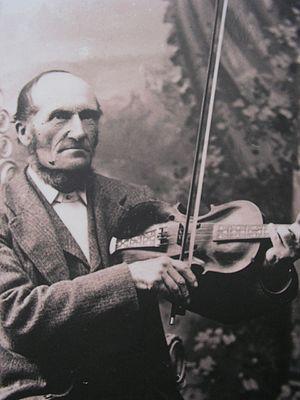
La musique norvégienne est intimement liée à celle des autres pays scandinaves, et notamment celle du Danemark qui dirigea le pays de 1380 à 1700, empêchant tout développement national propre, par les échanges entre Cours royales, puis avec celle de Suède, qui fut uni au pays de 1812 à 1905, et qui vit un déplacement fréquent de la Cour et de ses fastes, en Norvège, amorçant une vie musicale locale.
Fiddle est un terme anglais désignant le violon avec une connotation populaire tandis que le terme anglais usuel violin désigne un violon de musique classique. Le musicien qui joue du fiddle, le fiddler, est dit « violoneux » en ancien français ainsi qu'au Canada français, ou encore dans les milieux folk ou trad. Il s'agit donc d'un instrument de musique populaire ou traditionnelle, plutôt que classique.